Mateo Hrvatin

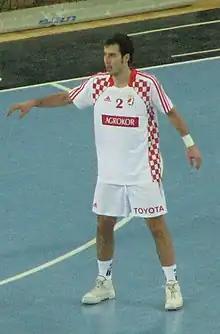
Hrvatin playing for Croatia in 2008

Mateo Hrvatin (born 15 August 1980) is a former Croatian handballer, who played as left winger for RK Zamet, CO Zagreb and RK Crikvenica. He was selected by the Croatian national team for the 2009 World Men's Handball Championship.